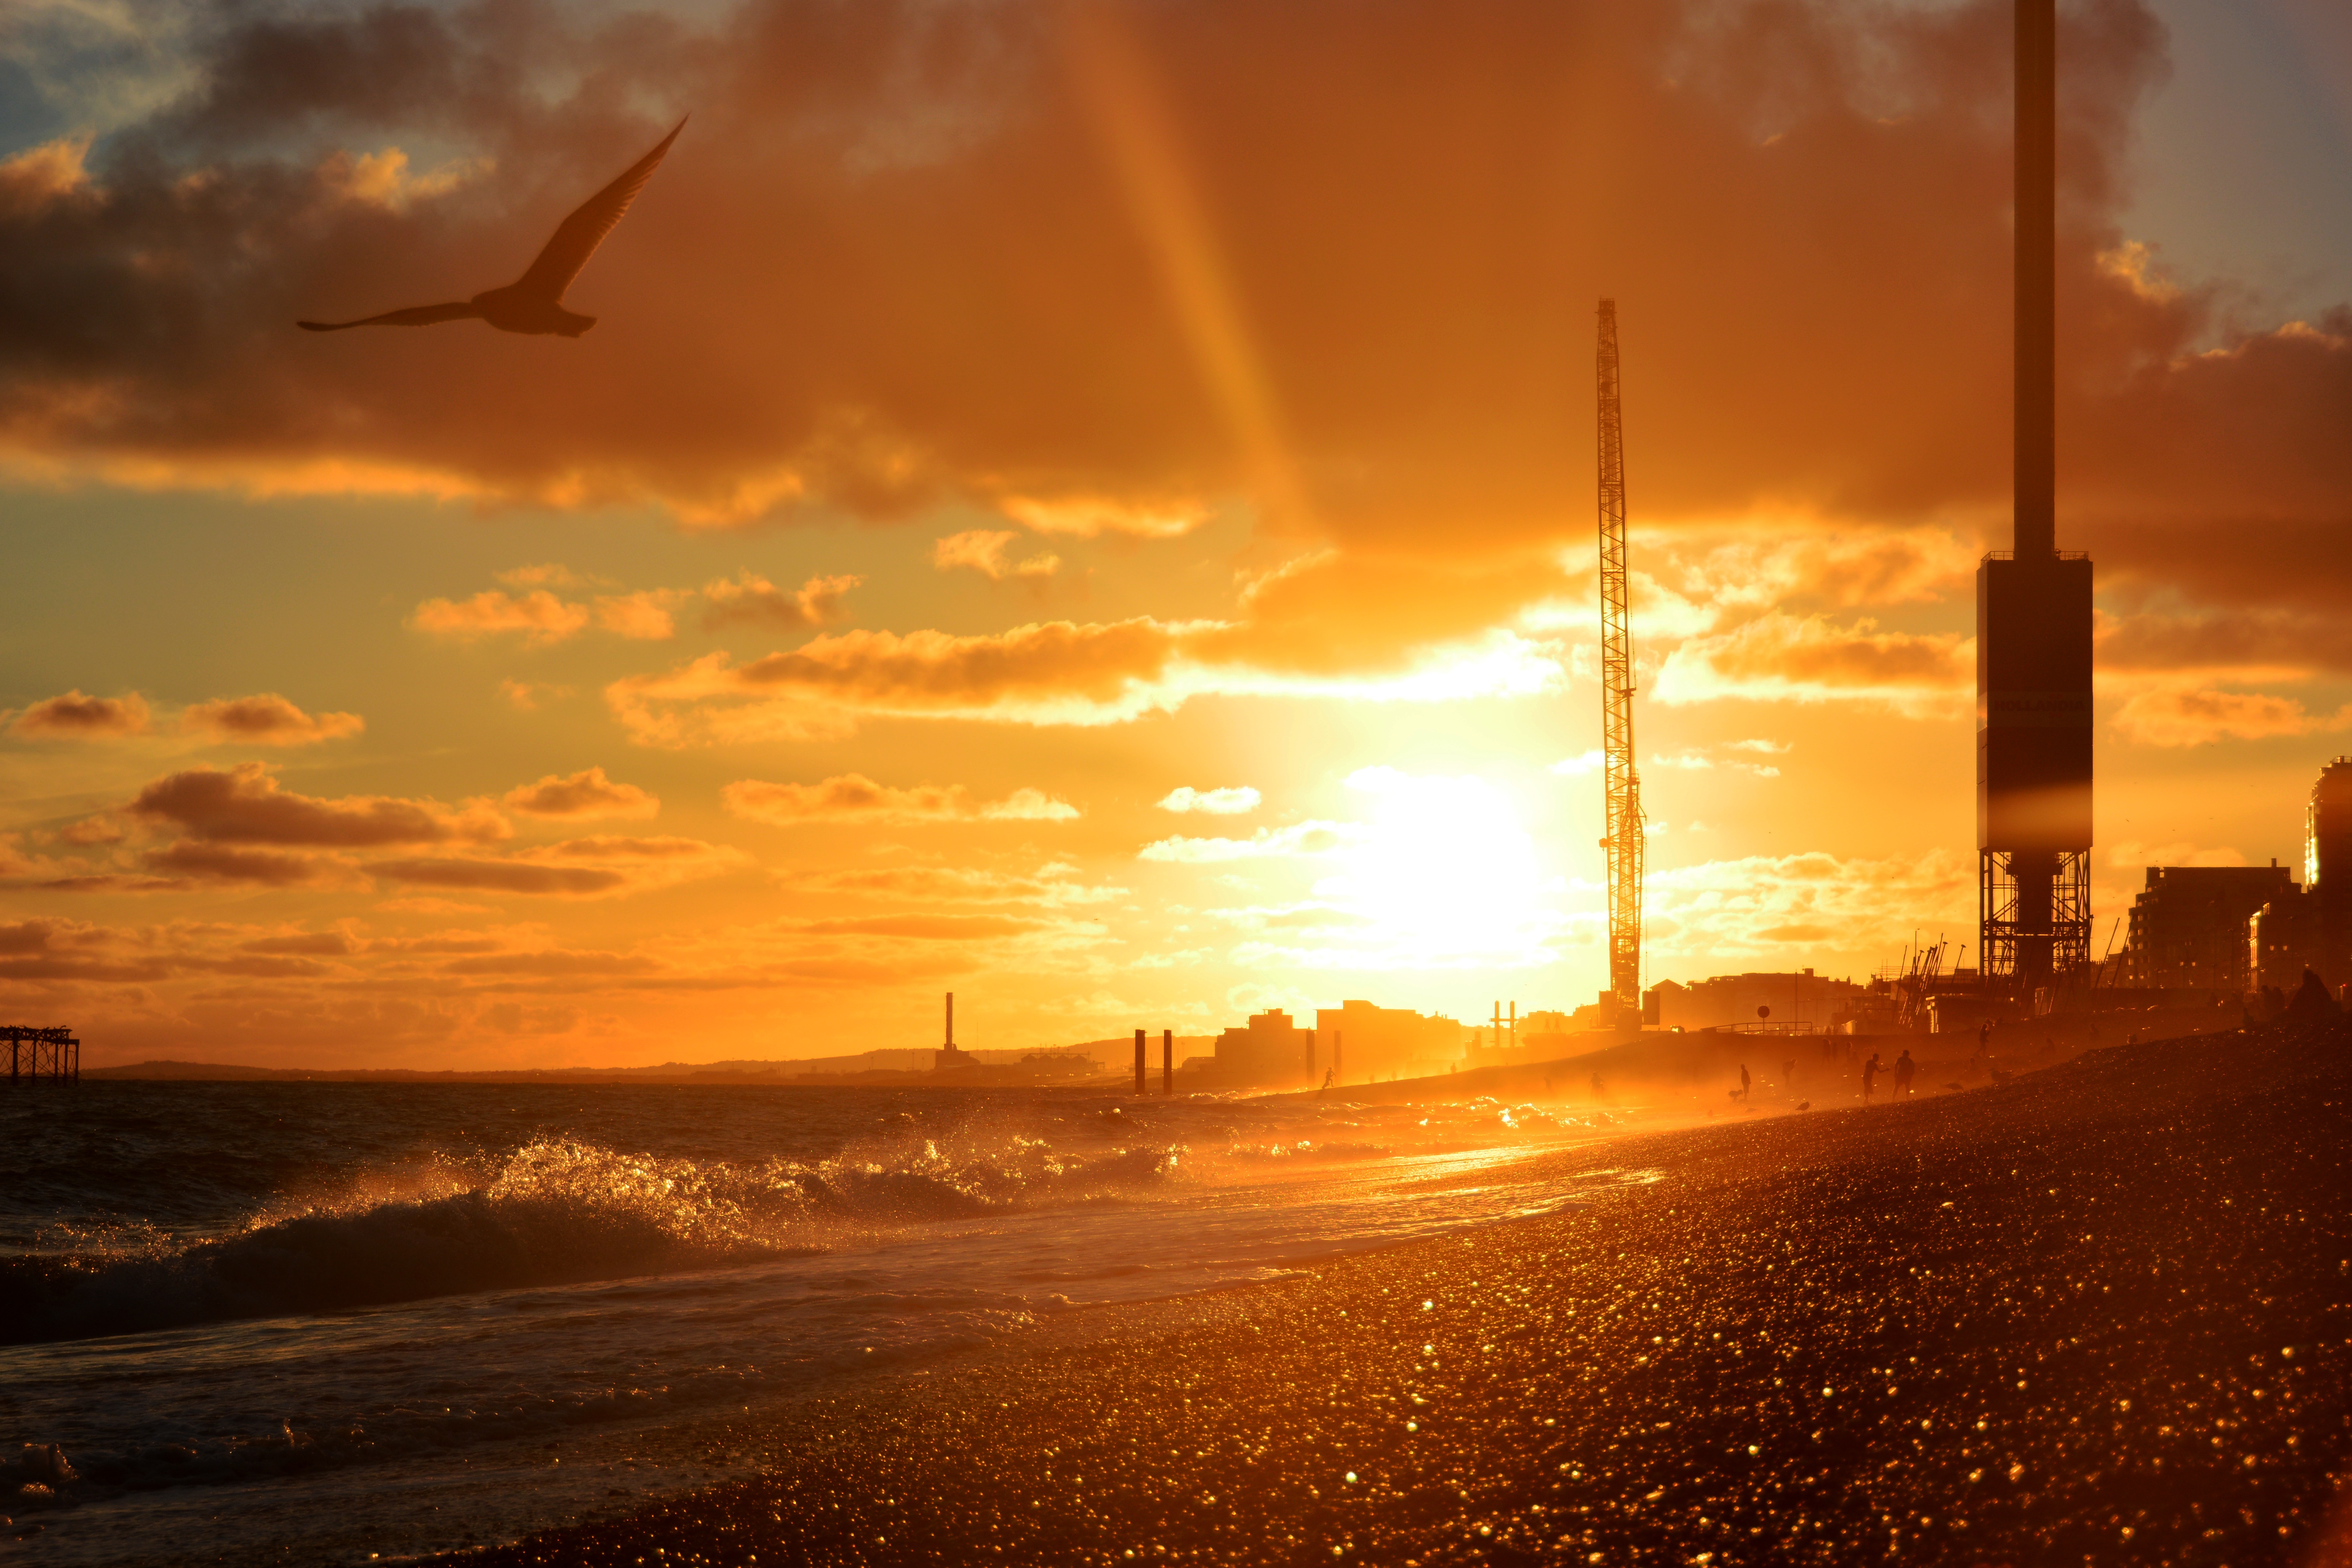
beach, sea, coast, water, ocean, horizon, bird, cloud, sky, sun, sunrise, sunset, sunlight, morning, wave, dawn, atmosphere, dusk, evening, afterglow, atmospheric phenomenon